African sacred ibis

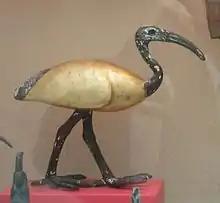
Copenhagen Museum

In Europe, the African sacred ibis is included since 2016 in the list of Invasive Alien Species of Union concern (the Union list). This implies that this species cannot be imported, bred, transported, commercialized, or intentionally released into the environment in the whole of the European Union.